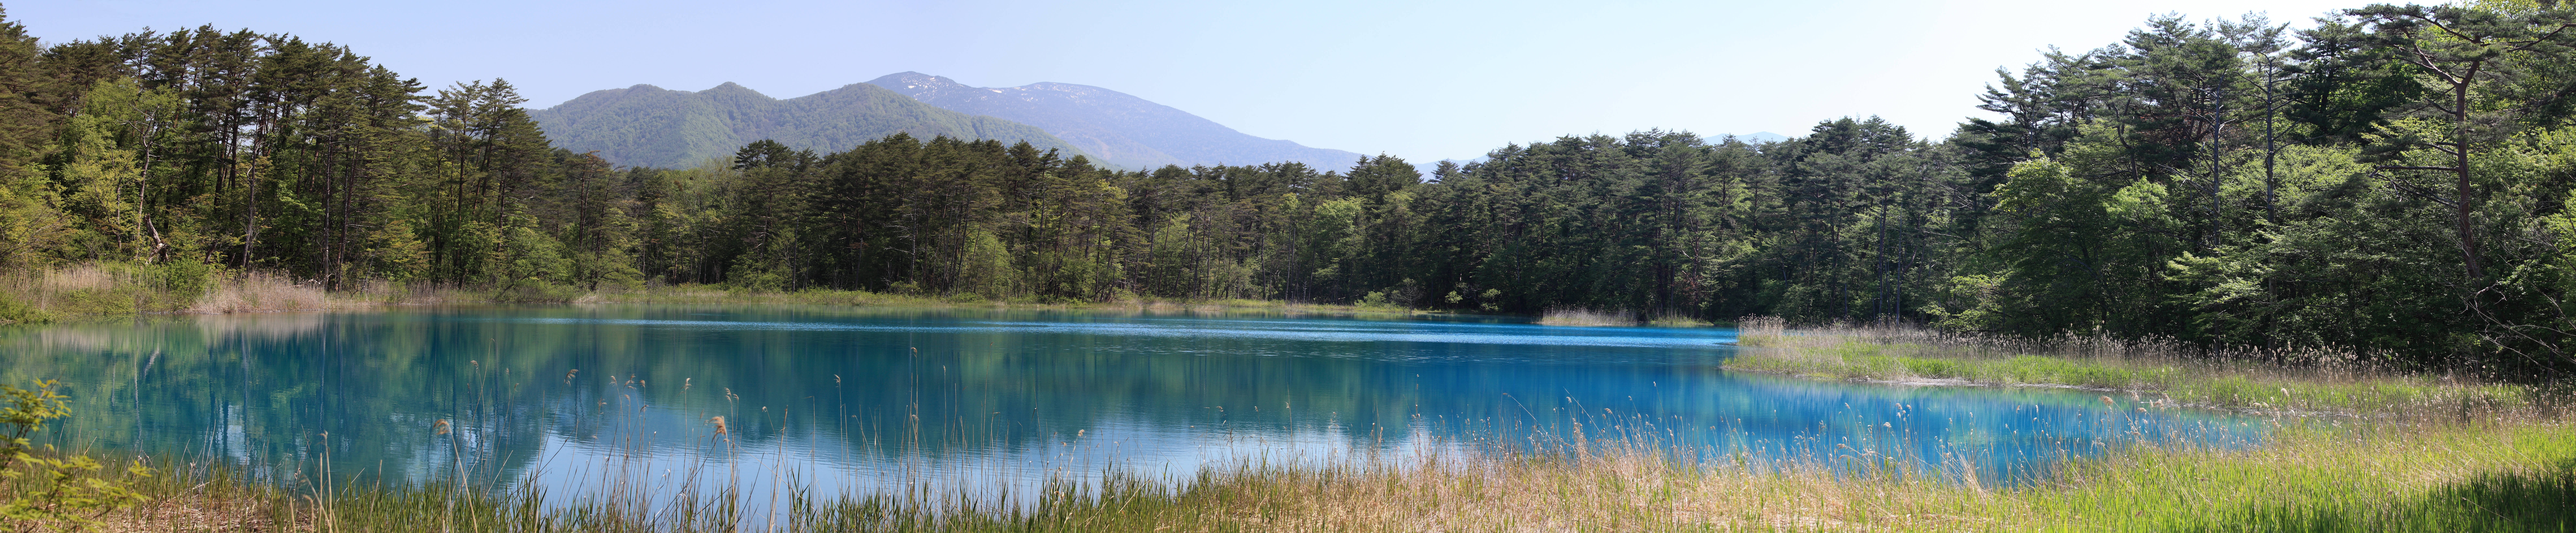
landscape, tree, water, nature, grass, swamp, wilderness, mountain, sky, trail, meadow, lake, river, mountain range, panorama, pond, reflection, high, pasture, kettle, reservoir, national park, bank, cool image, grassland, wetland, bog, floodplain, photomerge, 5d, hires, i, loch, markii, ecosystem, watercourse, pano, hi, res, resolution, stitch, fukushima, goshikinuma, yamagun, tarn, nature reserve, state park, riparian zone, hill station, biome, fish pond, temperate broadleaf and mixed forest, temperate coniferous forest, land lot, riparian forest, water resources, tropical and subtropical coniferous forests, mount scenery, lacustrine plain